Wild and Woolly (1937 film)

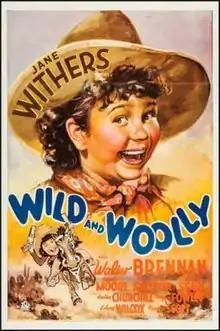
Theatrical release poster

Wild and Woolly is a 1937 American Western film directed by Alfred L. Werker and written by Frank Fenton and Lynn Root. The film stars Jane Withers, Walter Brennan, Pauline Moore, Carl Switzer, Jackie Searl and Berton Churchill. The film was released on July 19, 1937, by 20th Century Fox.